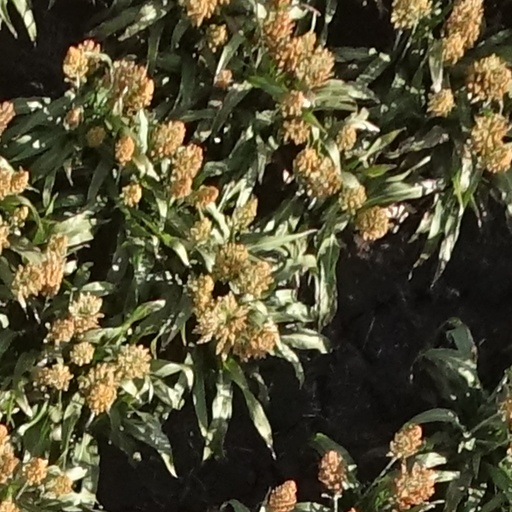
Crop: sorghum